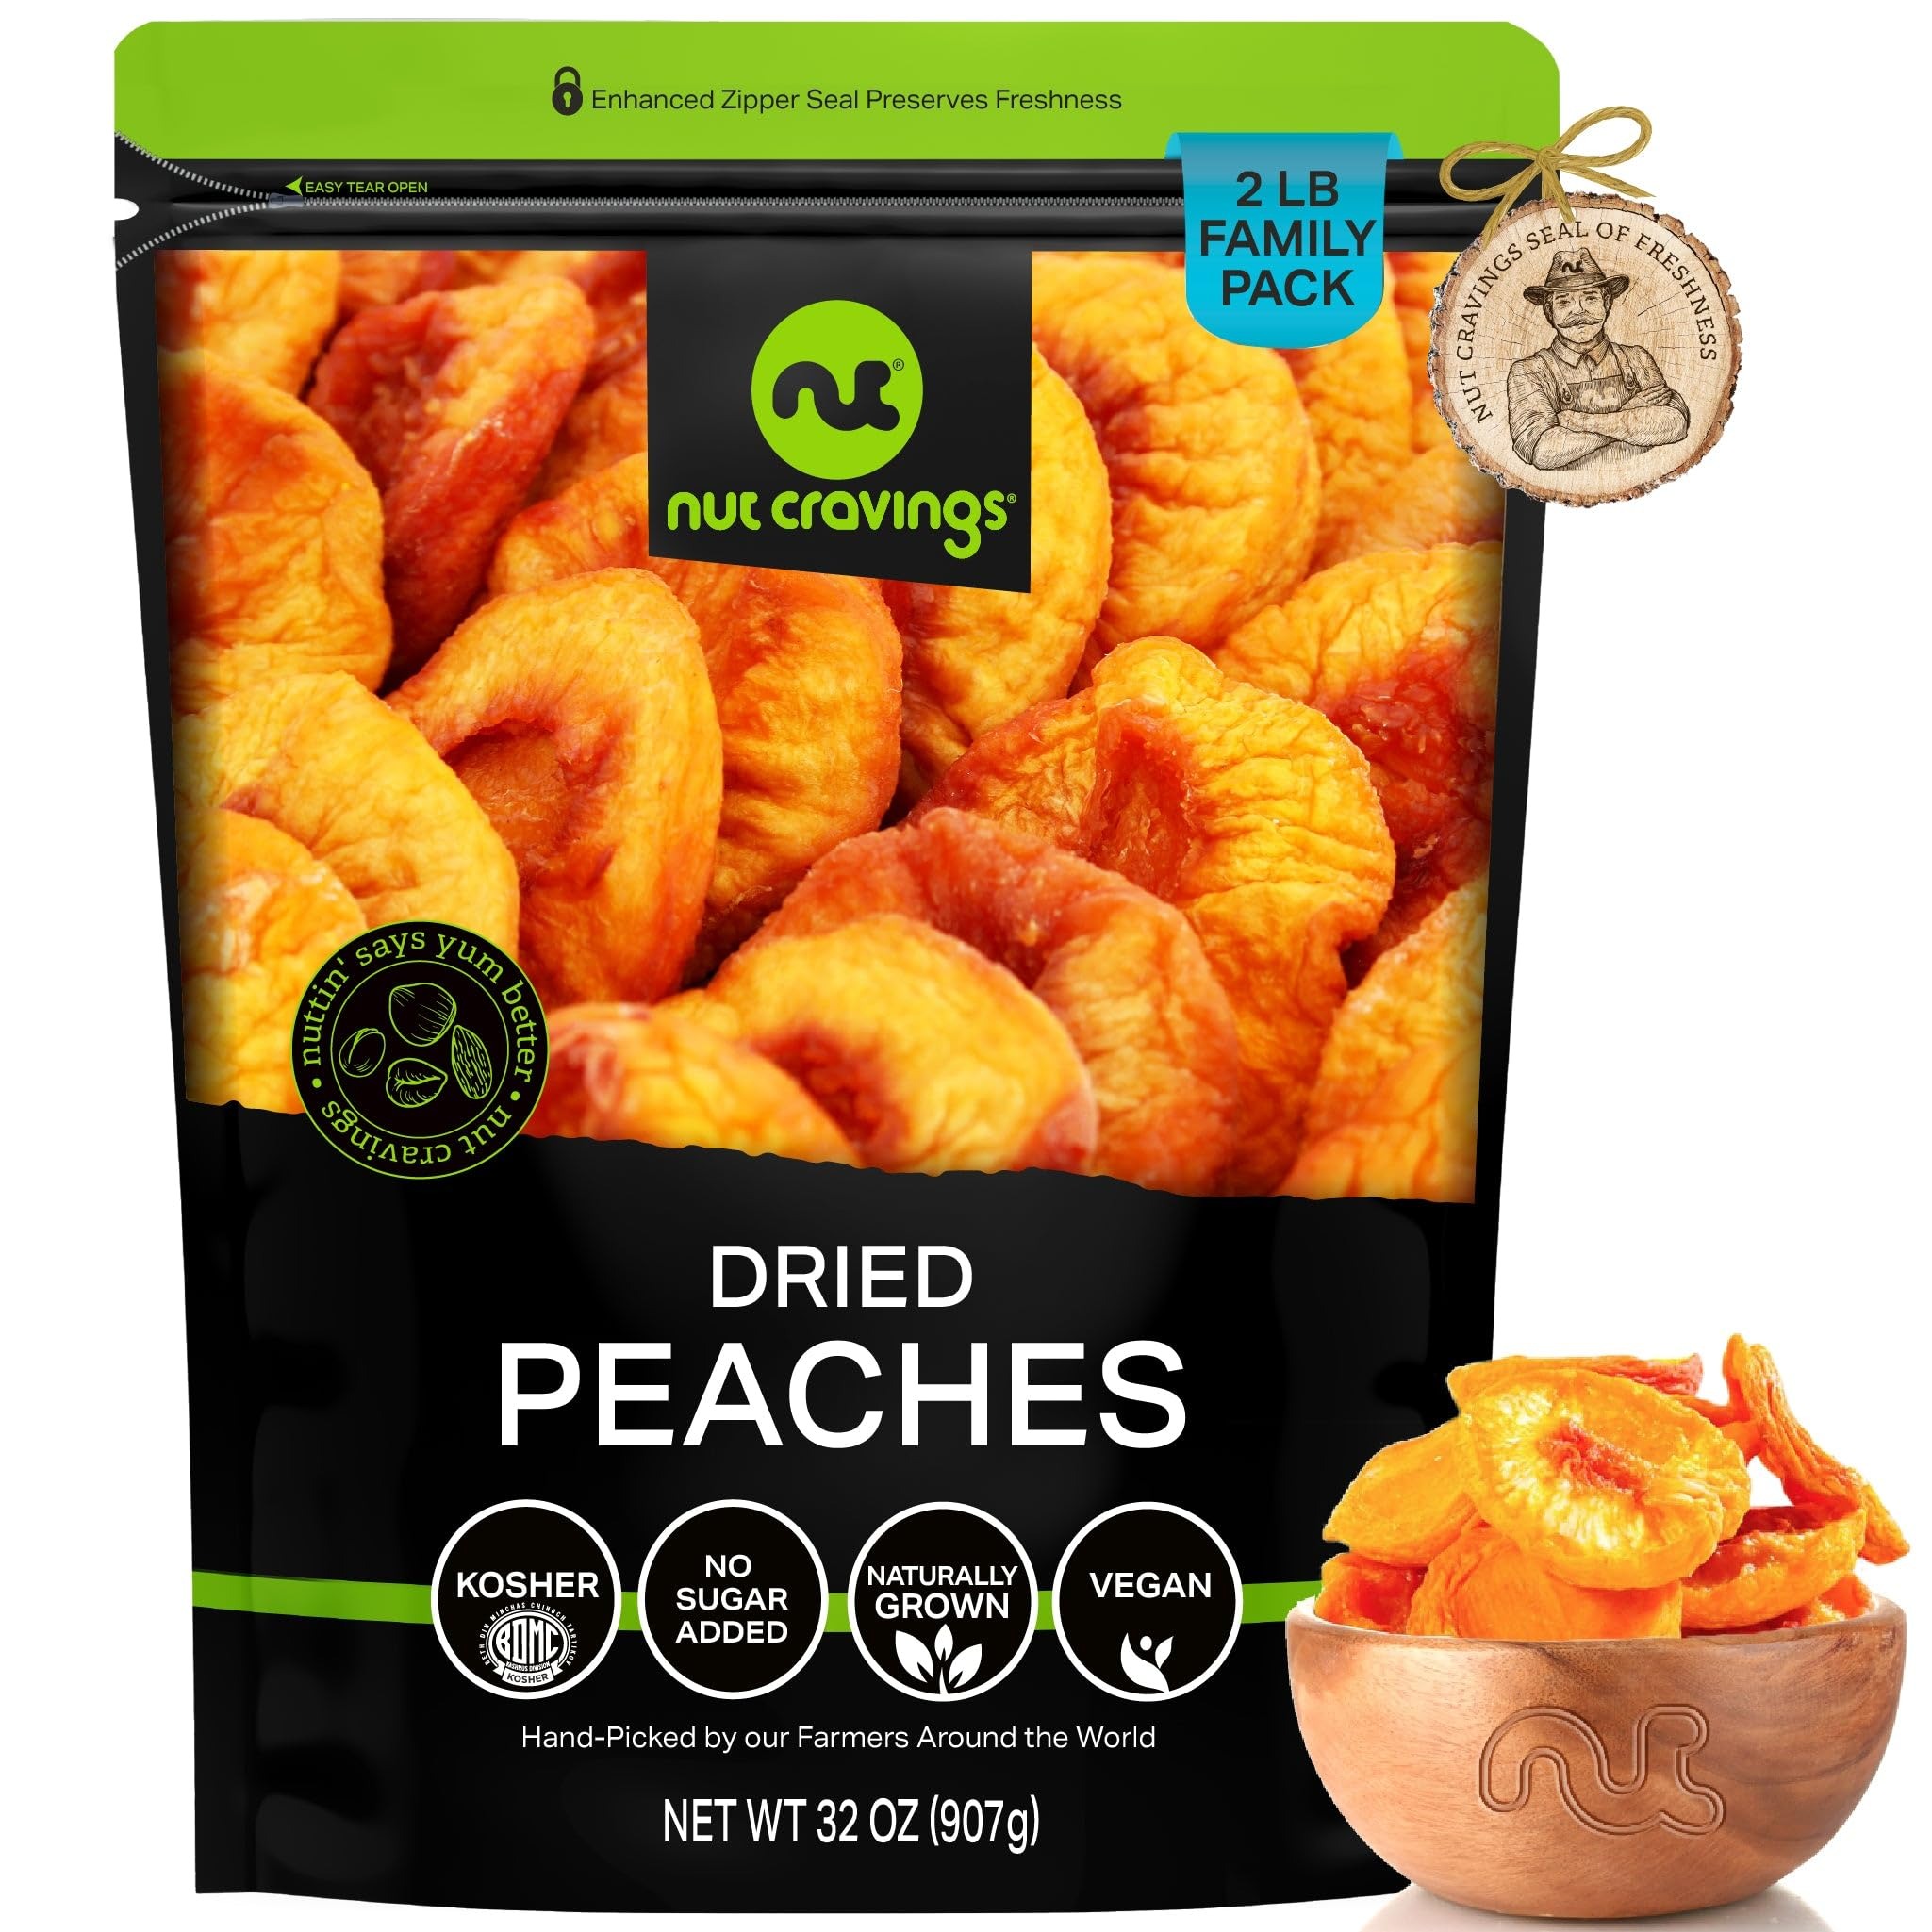
Item Name: NUT CRAVINGS Dry Fruits - Sun Dried California Peaches, No Sugar Added (32oz - 2 LB) Packed Fresh in Resealable Bag - Sweet Snack, Healthy Food, Naturally Grown, Vegan, Kosher Certified
Bullet Point 1: THE MOST DELICIOUS DRIED PEACHES EVER: Our Dried Peaches couldn't make us prouder. They're grown in California. We source the best quality peaches so that they are so moist and delicious that you'll fall in love with them after just one bite.
Bullet Point 2: IDEAL FOR YUMMY RECIPES, SOLO SNACKING, AND MORE: Dried Peaches are great for solo snacking sessions, salads, healthy meals, desserts, shakes, or even make a fantastic peach cobbler!
Bullet Point 3: FRESH AND NUTRITIOUS NEVER LOOKED BETTER TOGETHER: Our dried peaches are not only fresh and full of flavor, but are also a healthy snack choice full of nutrients, vitamins, and antioxidants!
Bullet Point 4: TOP 'NUTCH' RESEALABLE BAG: Our zipper-style easily resealable bags make sure your snacks are kept fresh. Storing them at home? They'll stay fresh. Bringing them to work? They'll stay fresh. Taking them with you on your next trip? Fresh!
Bullet Point 5: FARMERS SEAL OF FRESHNESS: Our peaches are hand picked by our farmers and carefully selected at our packing facilities in New York after passing our strict quality control processes. This ensures you only get the freshest and highest quality dried fruit in the market.
Product Description: <p>Nut Cravings brings you the perfect treat: a bag of the yummiest quality of Dried Peaches.<br><br> Our Dried Peaches couldn't make us prouder. They're grown in California. We source <b>the best quality peaches so that they are so moist and delicious that you'll fall in love with them after just one bite.<br><br></b> <b>Treat yourself or a loved one to nature's goodness with our Dried Peaches!<br><br></b> They come beautifully presented in our TOP "NUTCH" bags to provide the ultimate experience. These resealable bags will keep them as fresh and delicious as they were when handpicked at our farms.<br><br><br> <b>Dried Peaches are great for solo snacking sessions, salads, healthy meals, desserts, shakes, or even make a fantastic peach cobbler!<br><br><br></b> <b>In addition, there's a cute story behind them!<br><br></b> Lewis and Lindsay Cooper founded Nut Cravings in 2015 with the idea of mixing the two things they loved the most: travelling the world, and snacking. Today, our snacks are grown all around the world before travelling all the way to New York to be packed fresh and delivered right to your door.<br><br><br> <b>Do you want to know how much goodness you get in every bag?<br><br></b> We have bags with 16oz (1lb), 32oz (2lb), 48oz (3lb) and 80oz (5lb), you choose your size!<br><br> Ready to get delighted by these delicious snacks?
Value: 32.0
Unit: Ounce

Price: 25.27